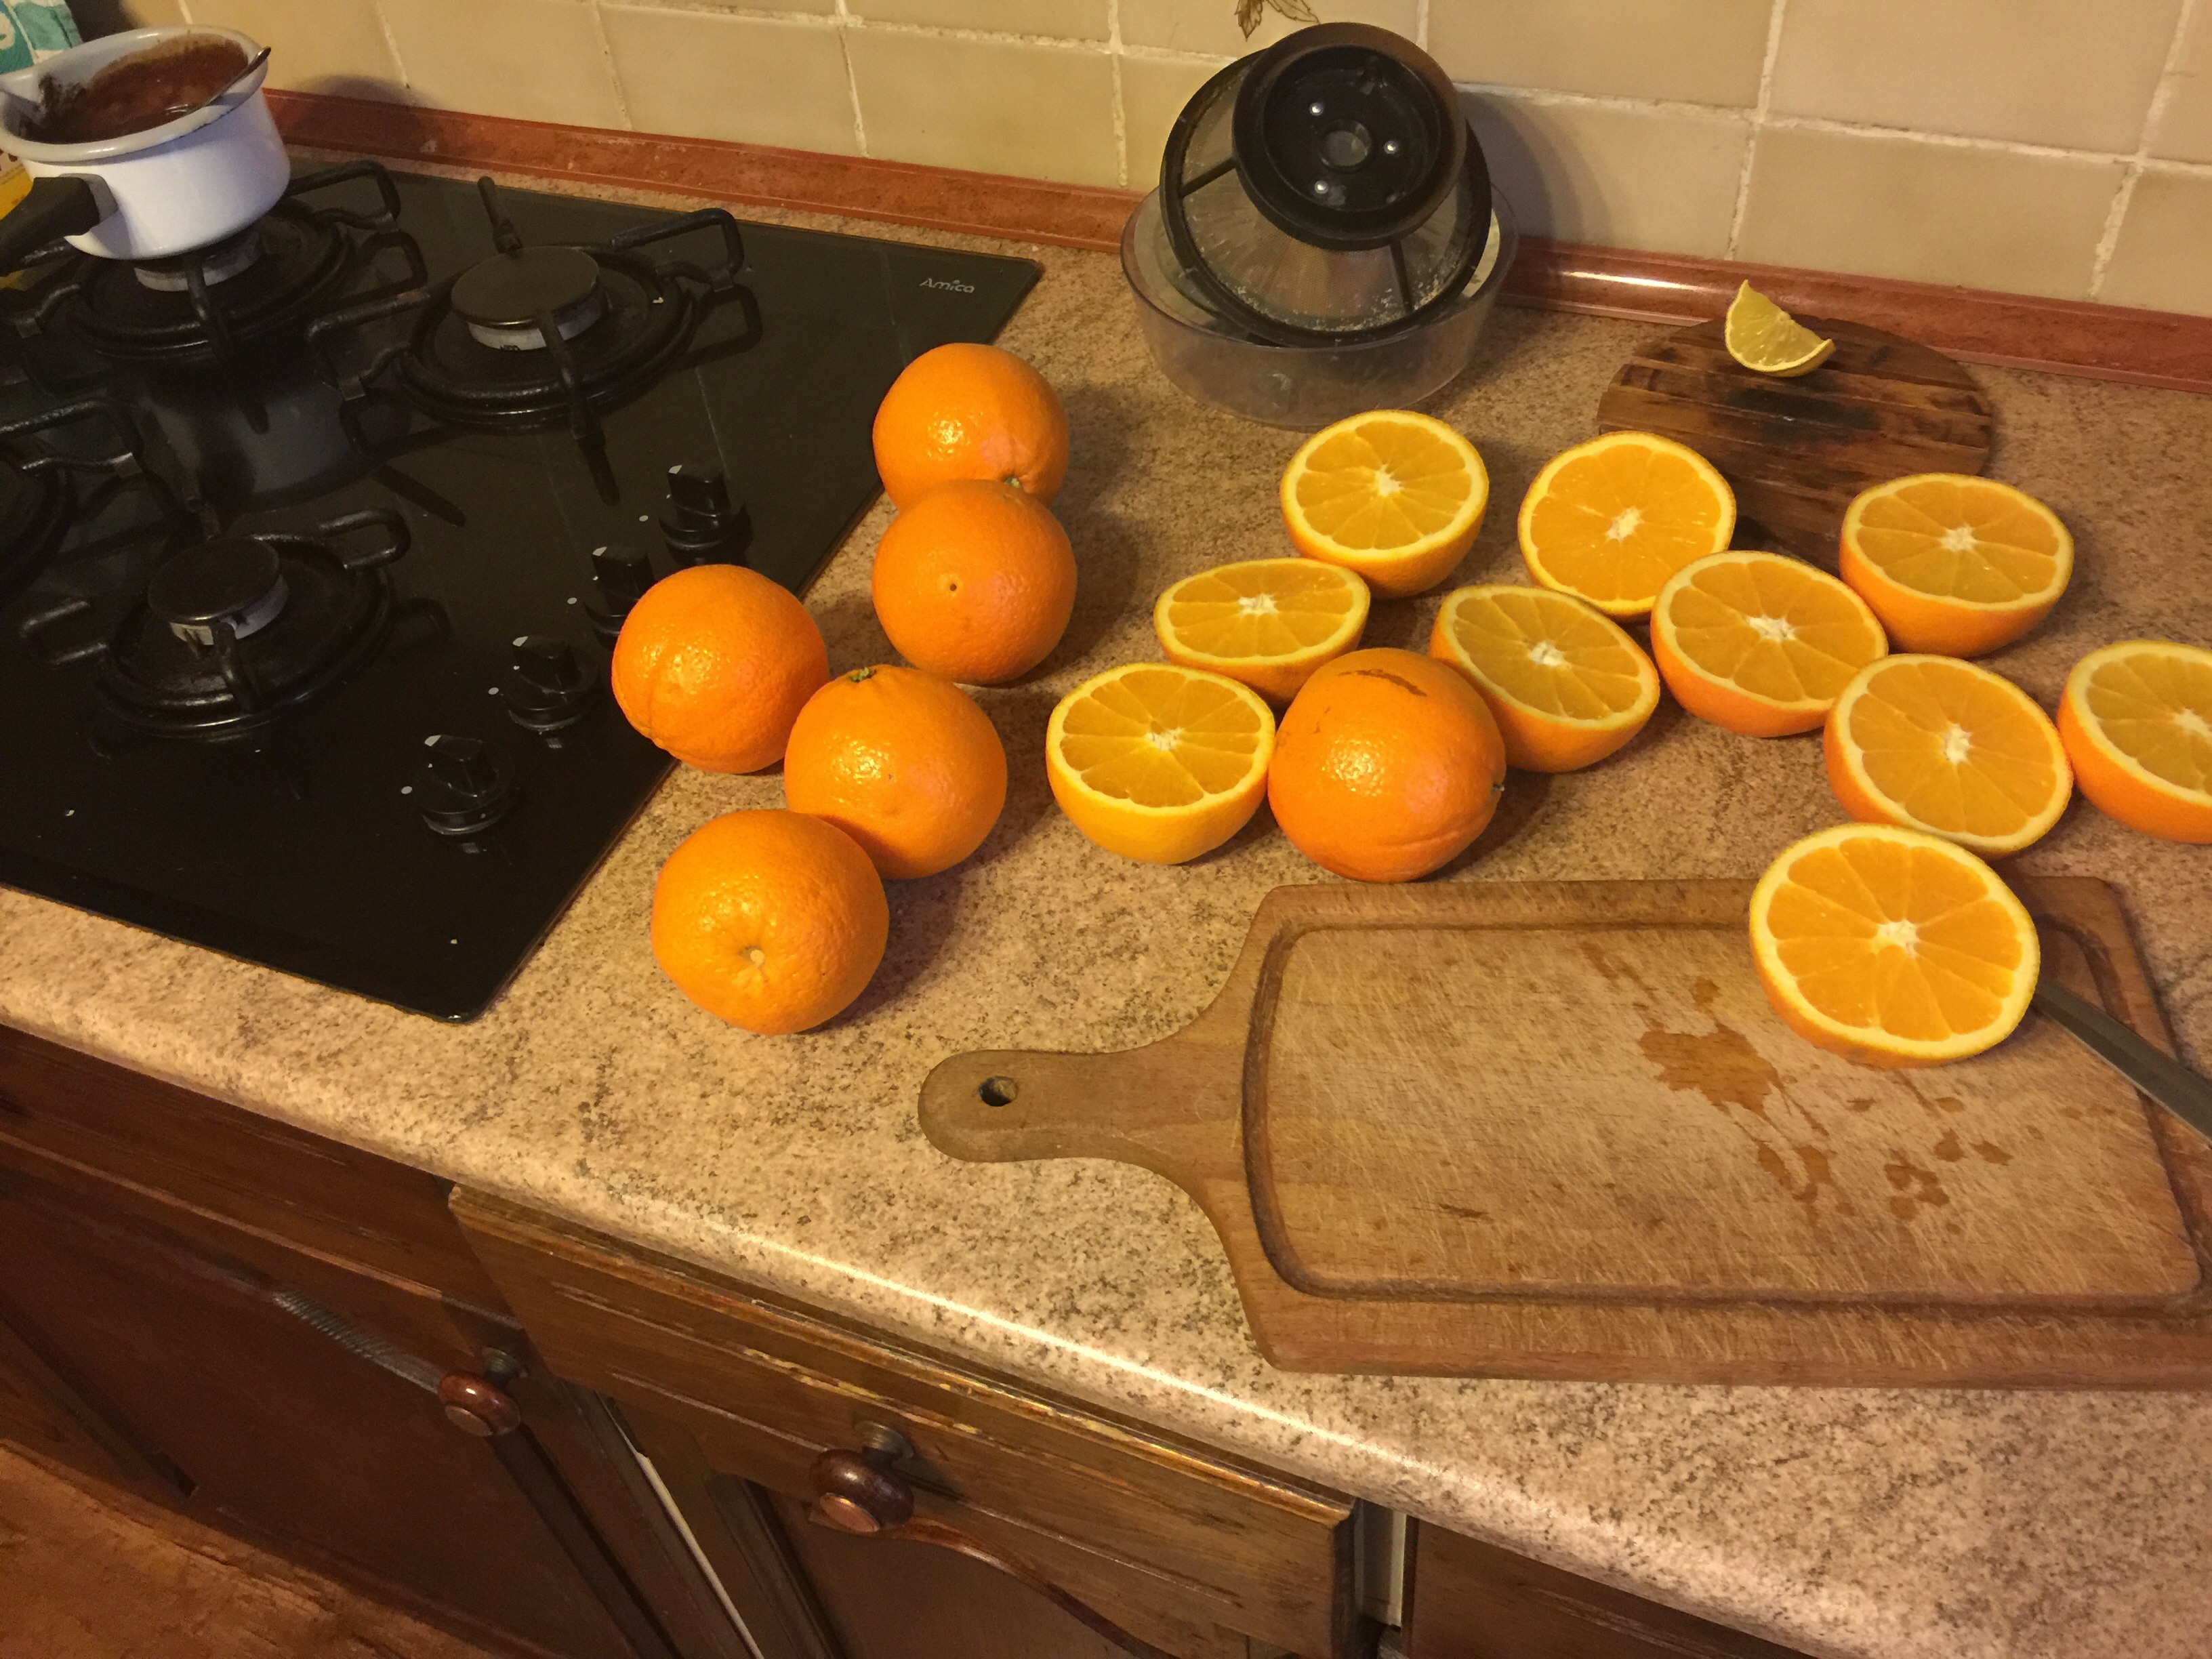
table, nature, wood, fruit, food, produce, pumpkin, fresh, juice, tropical fruit, nutrition, orange juice, carving, oranges, juices, the richness of, southern fruits, the interior of the fruit